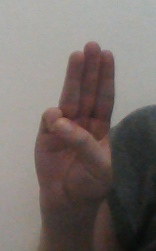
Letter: thaa